Teatro Capranica

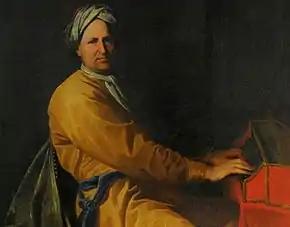
Portrait of Bernardo Pasquini by Andrea Pozzo. Pasquini's opera "Dov'è amore è pietà" inaugurated the newly built Teatro Capranica on 6 January 1679.

Under Pope Innocent XII, public theatrical performances were once again forbidden and the theatre remained closed from 1699 to 1711. When the prohibition on public performances was lifted, the Capranica brothers re-opened the theatre and soon attracted the patronage of Cardinal Pietro Ottoboni who contributed to the cost the renovation after its long closure and hired his architect, Filippo Juvarra, to renovate the stage. The two decades after the re-opening marked the heyday of the theatre which would become Rome's primary public opera house and see the premieres of many new operas and innovative sets designed by Filippo Juvarra and Francesco Galli Bibiena. The composer Alessandro Scarlatti was closely associated with the Capranica which premiered several of his early operas beginning in 1679. When he returned to Rome in 1718 after his years in Naples, he produced his three finest operas for the theatre, "Telemaco", "Marco Attilio Regolo" and "Griselda". Between 1718 and 1721, the Capranica also saw the premieres of Scarlatti's oratorio, "La gloriosa gara tra la Santità e la Sapienza", and several of his cantatas.